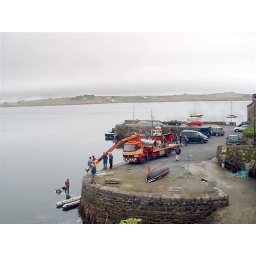
Yoc can see a person standing above his car on river